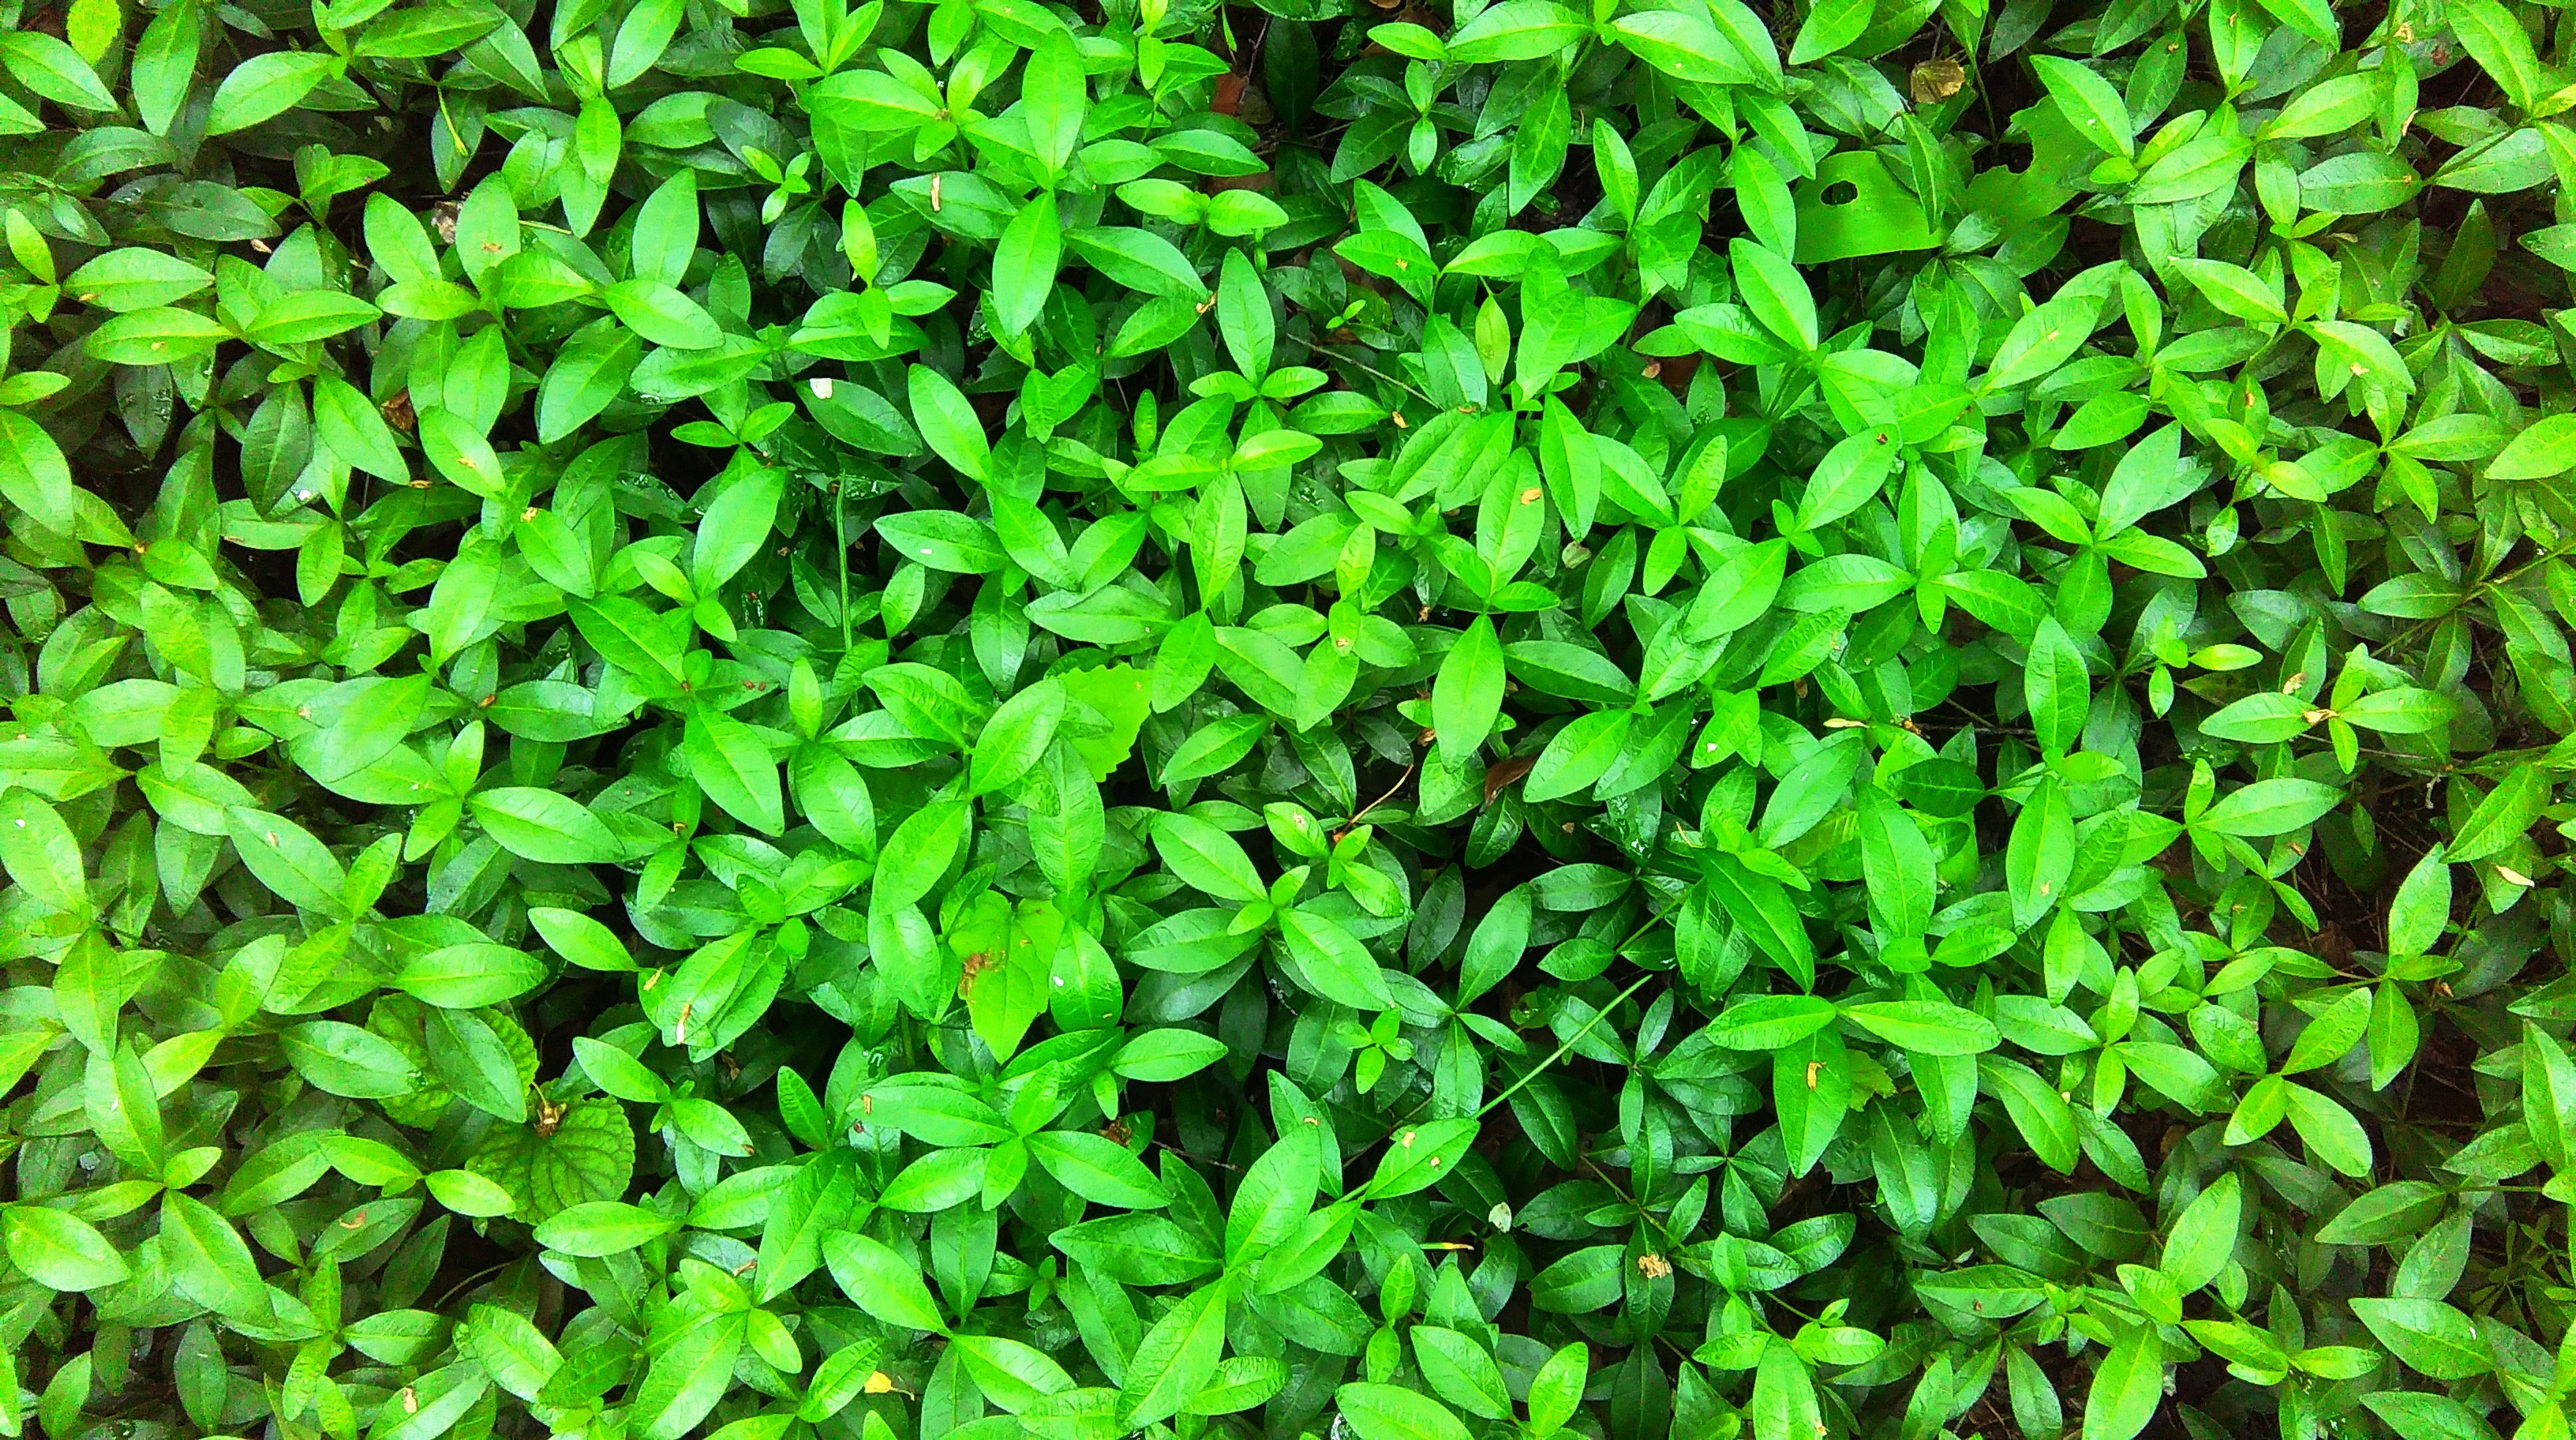
nature, grass, plant, lawn, leaf, flower, green, herb, produce, botany, plants, leaves, shrub, groundcover, hedge, flowering plant, grass family, land plant